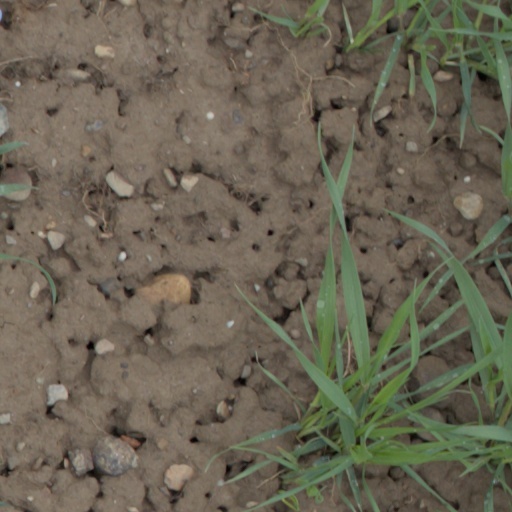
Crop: wheat